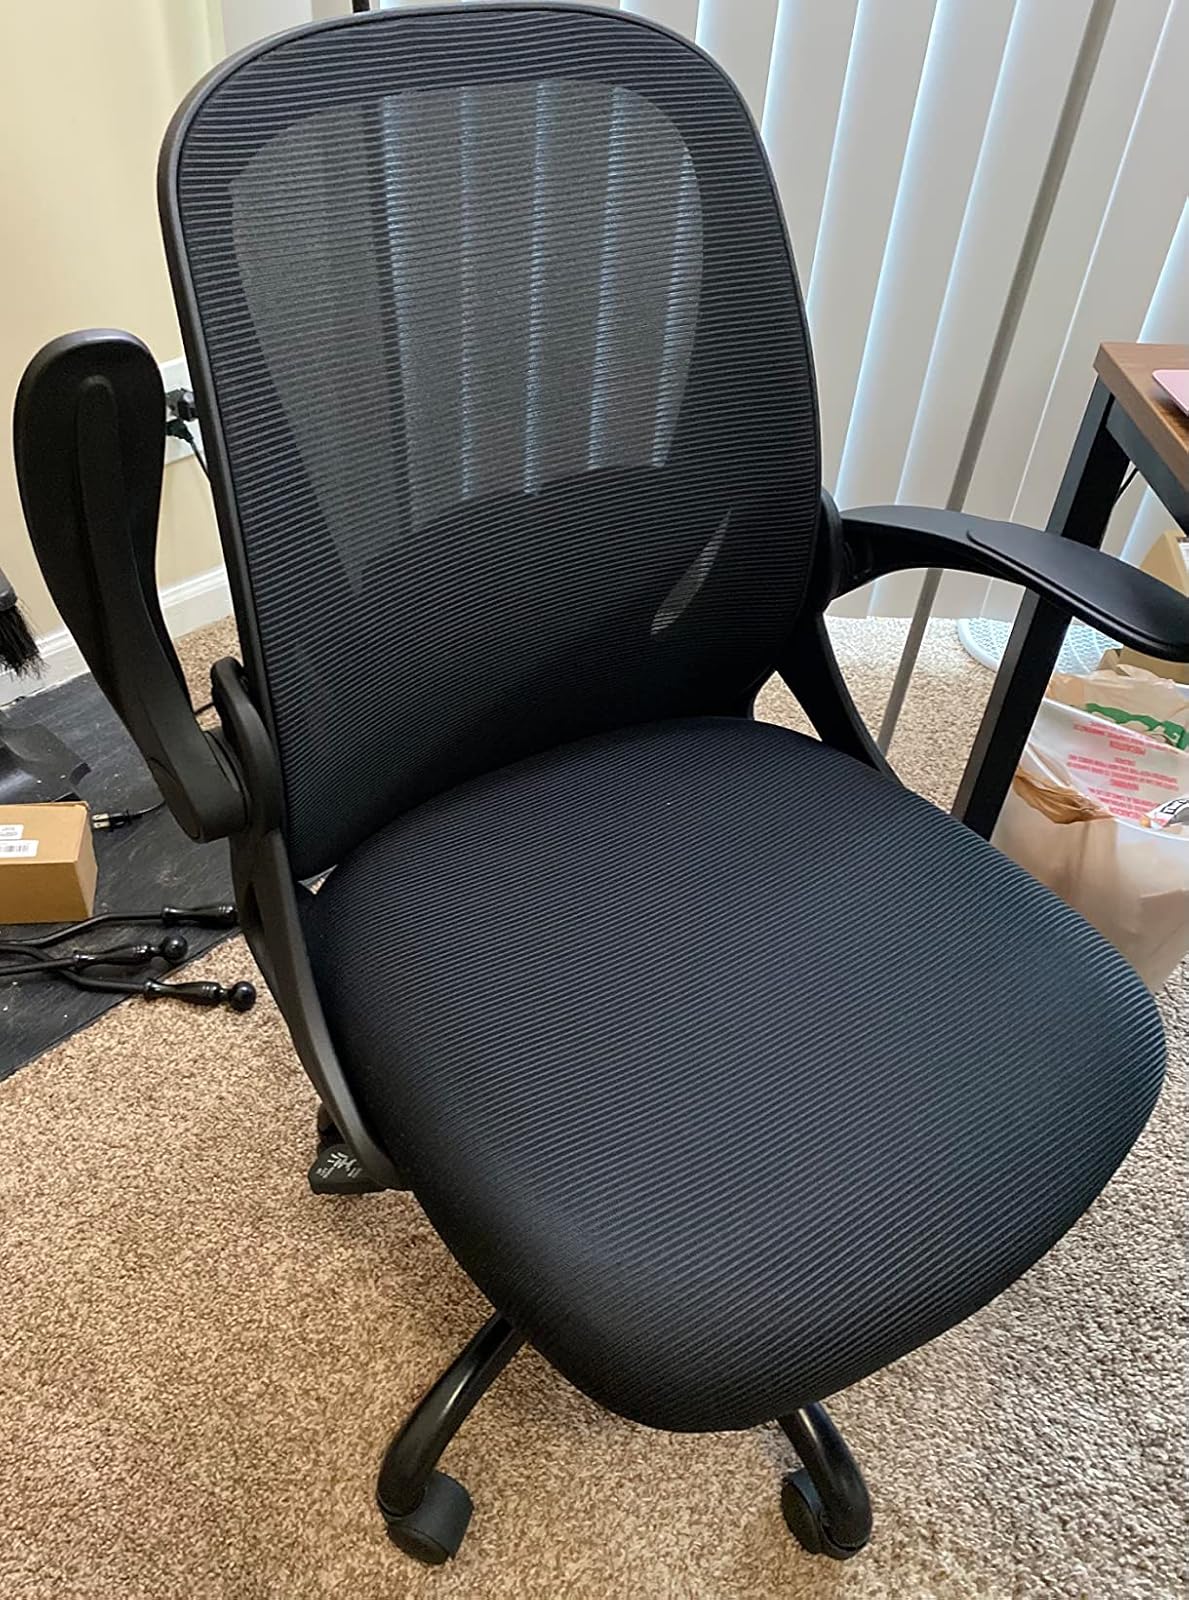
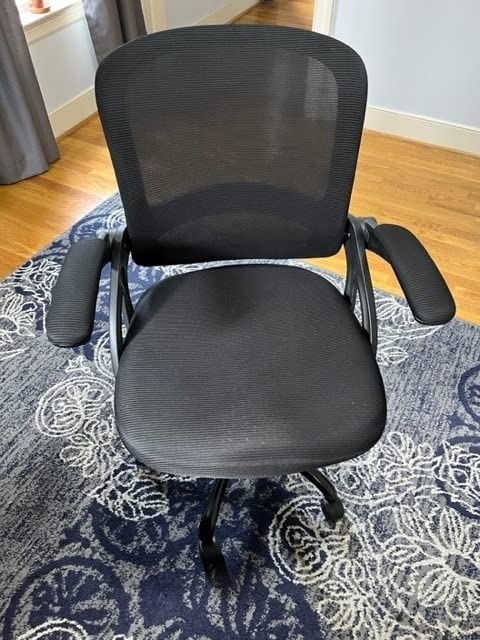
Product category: items_chair
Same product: no